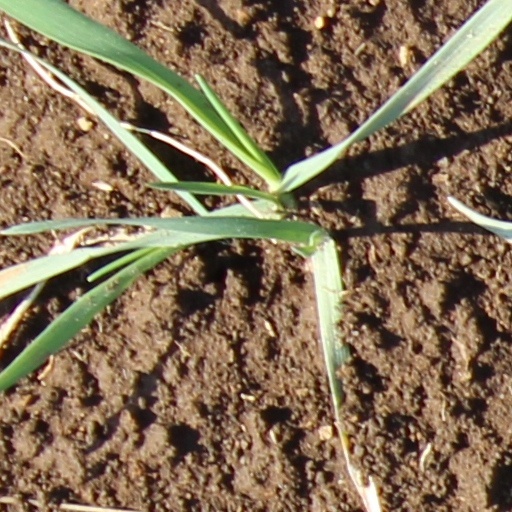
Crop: wheat